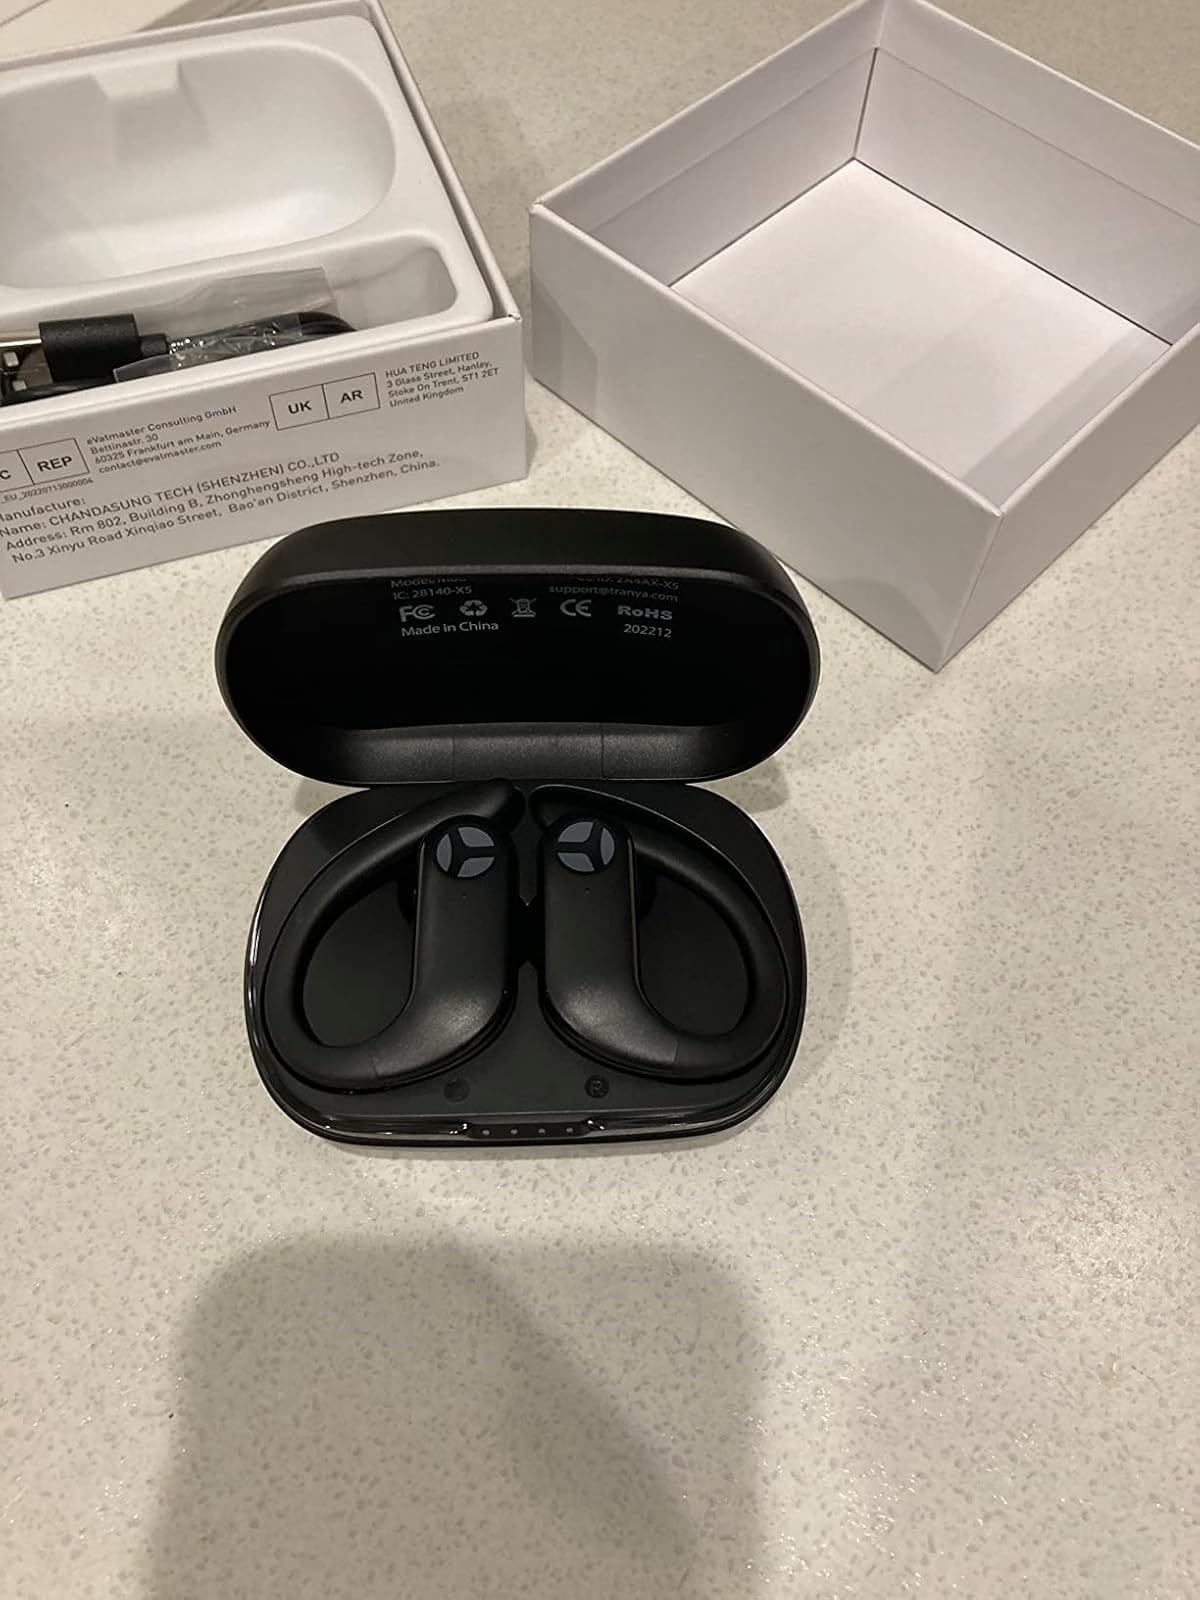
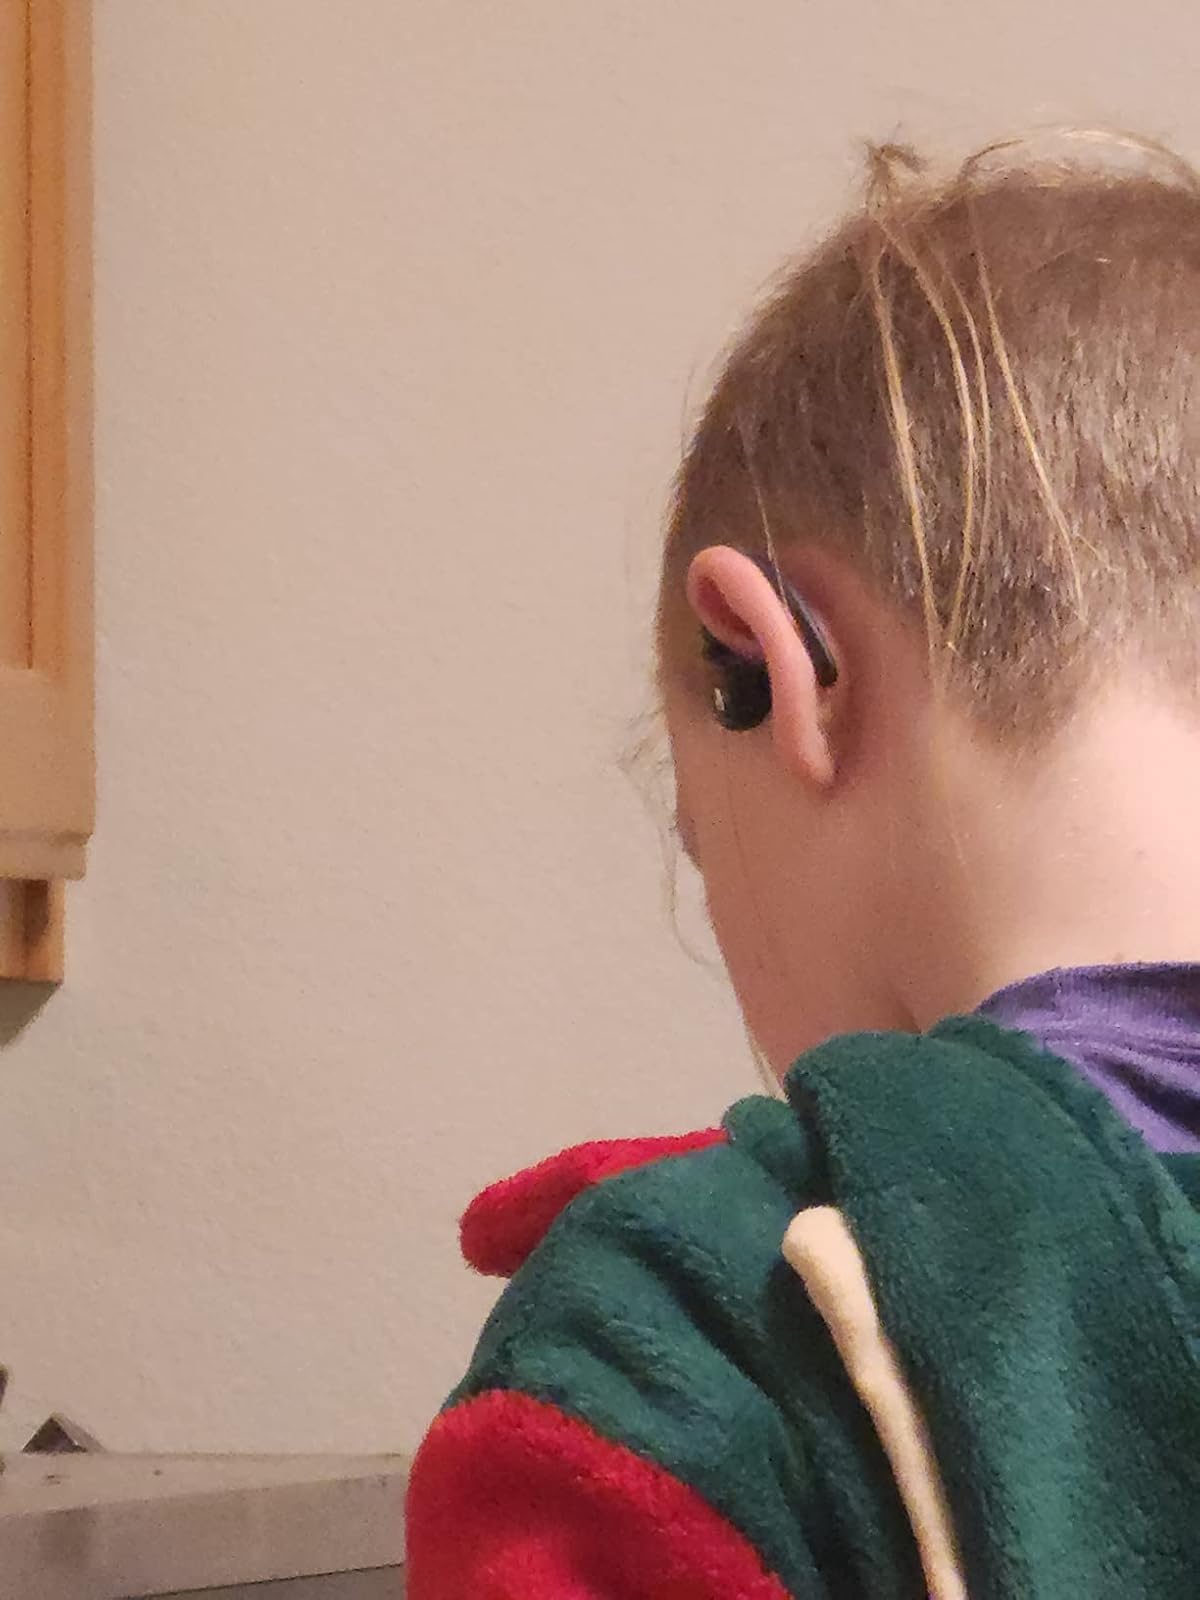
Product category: earbuds
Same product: no